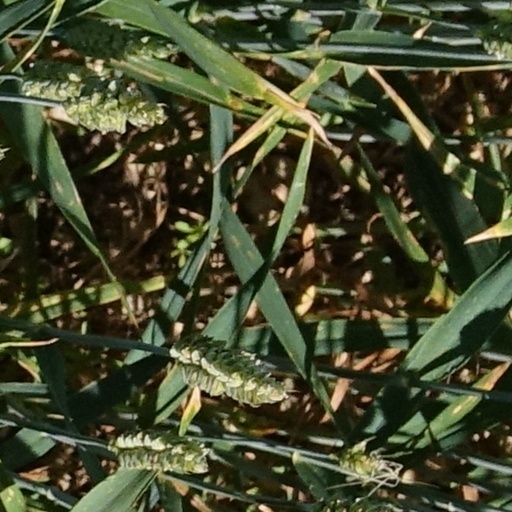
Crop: wheat